Carbatina

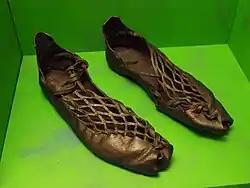
The carbatinae recovered from the bog body now known as Damendorf Man

The usual Greek carbatina was a single piece of rawhide with the outer edge cut into thongs or having holes for thongs to be inserted. It was worn by stepping onto the open hide, pulling the sides up over the foot, and tying the thongs together to secure it. Carbatinae are sometimes mistakenly said to resemble modern ballet shoes or moccasins, but this is only true in the sense of having a simple and mostly unpadded sole. Because of the simple sole, by the medieval period carbatina-style shoes were typically worn with some form of footwrap, sock, or other padding. Simple, cheap, and requiring frequent replacement, carbatinae were seldom decorated, although one studded with openwork was recovered at Praetorium Agrippinae in the modern Netherlands and the thongs themselves could sometimes be created and interlaced in intricate ways similar to openwork.